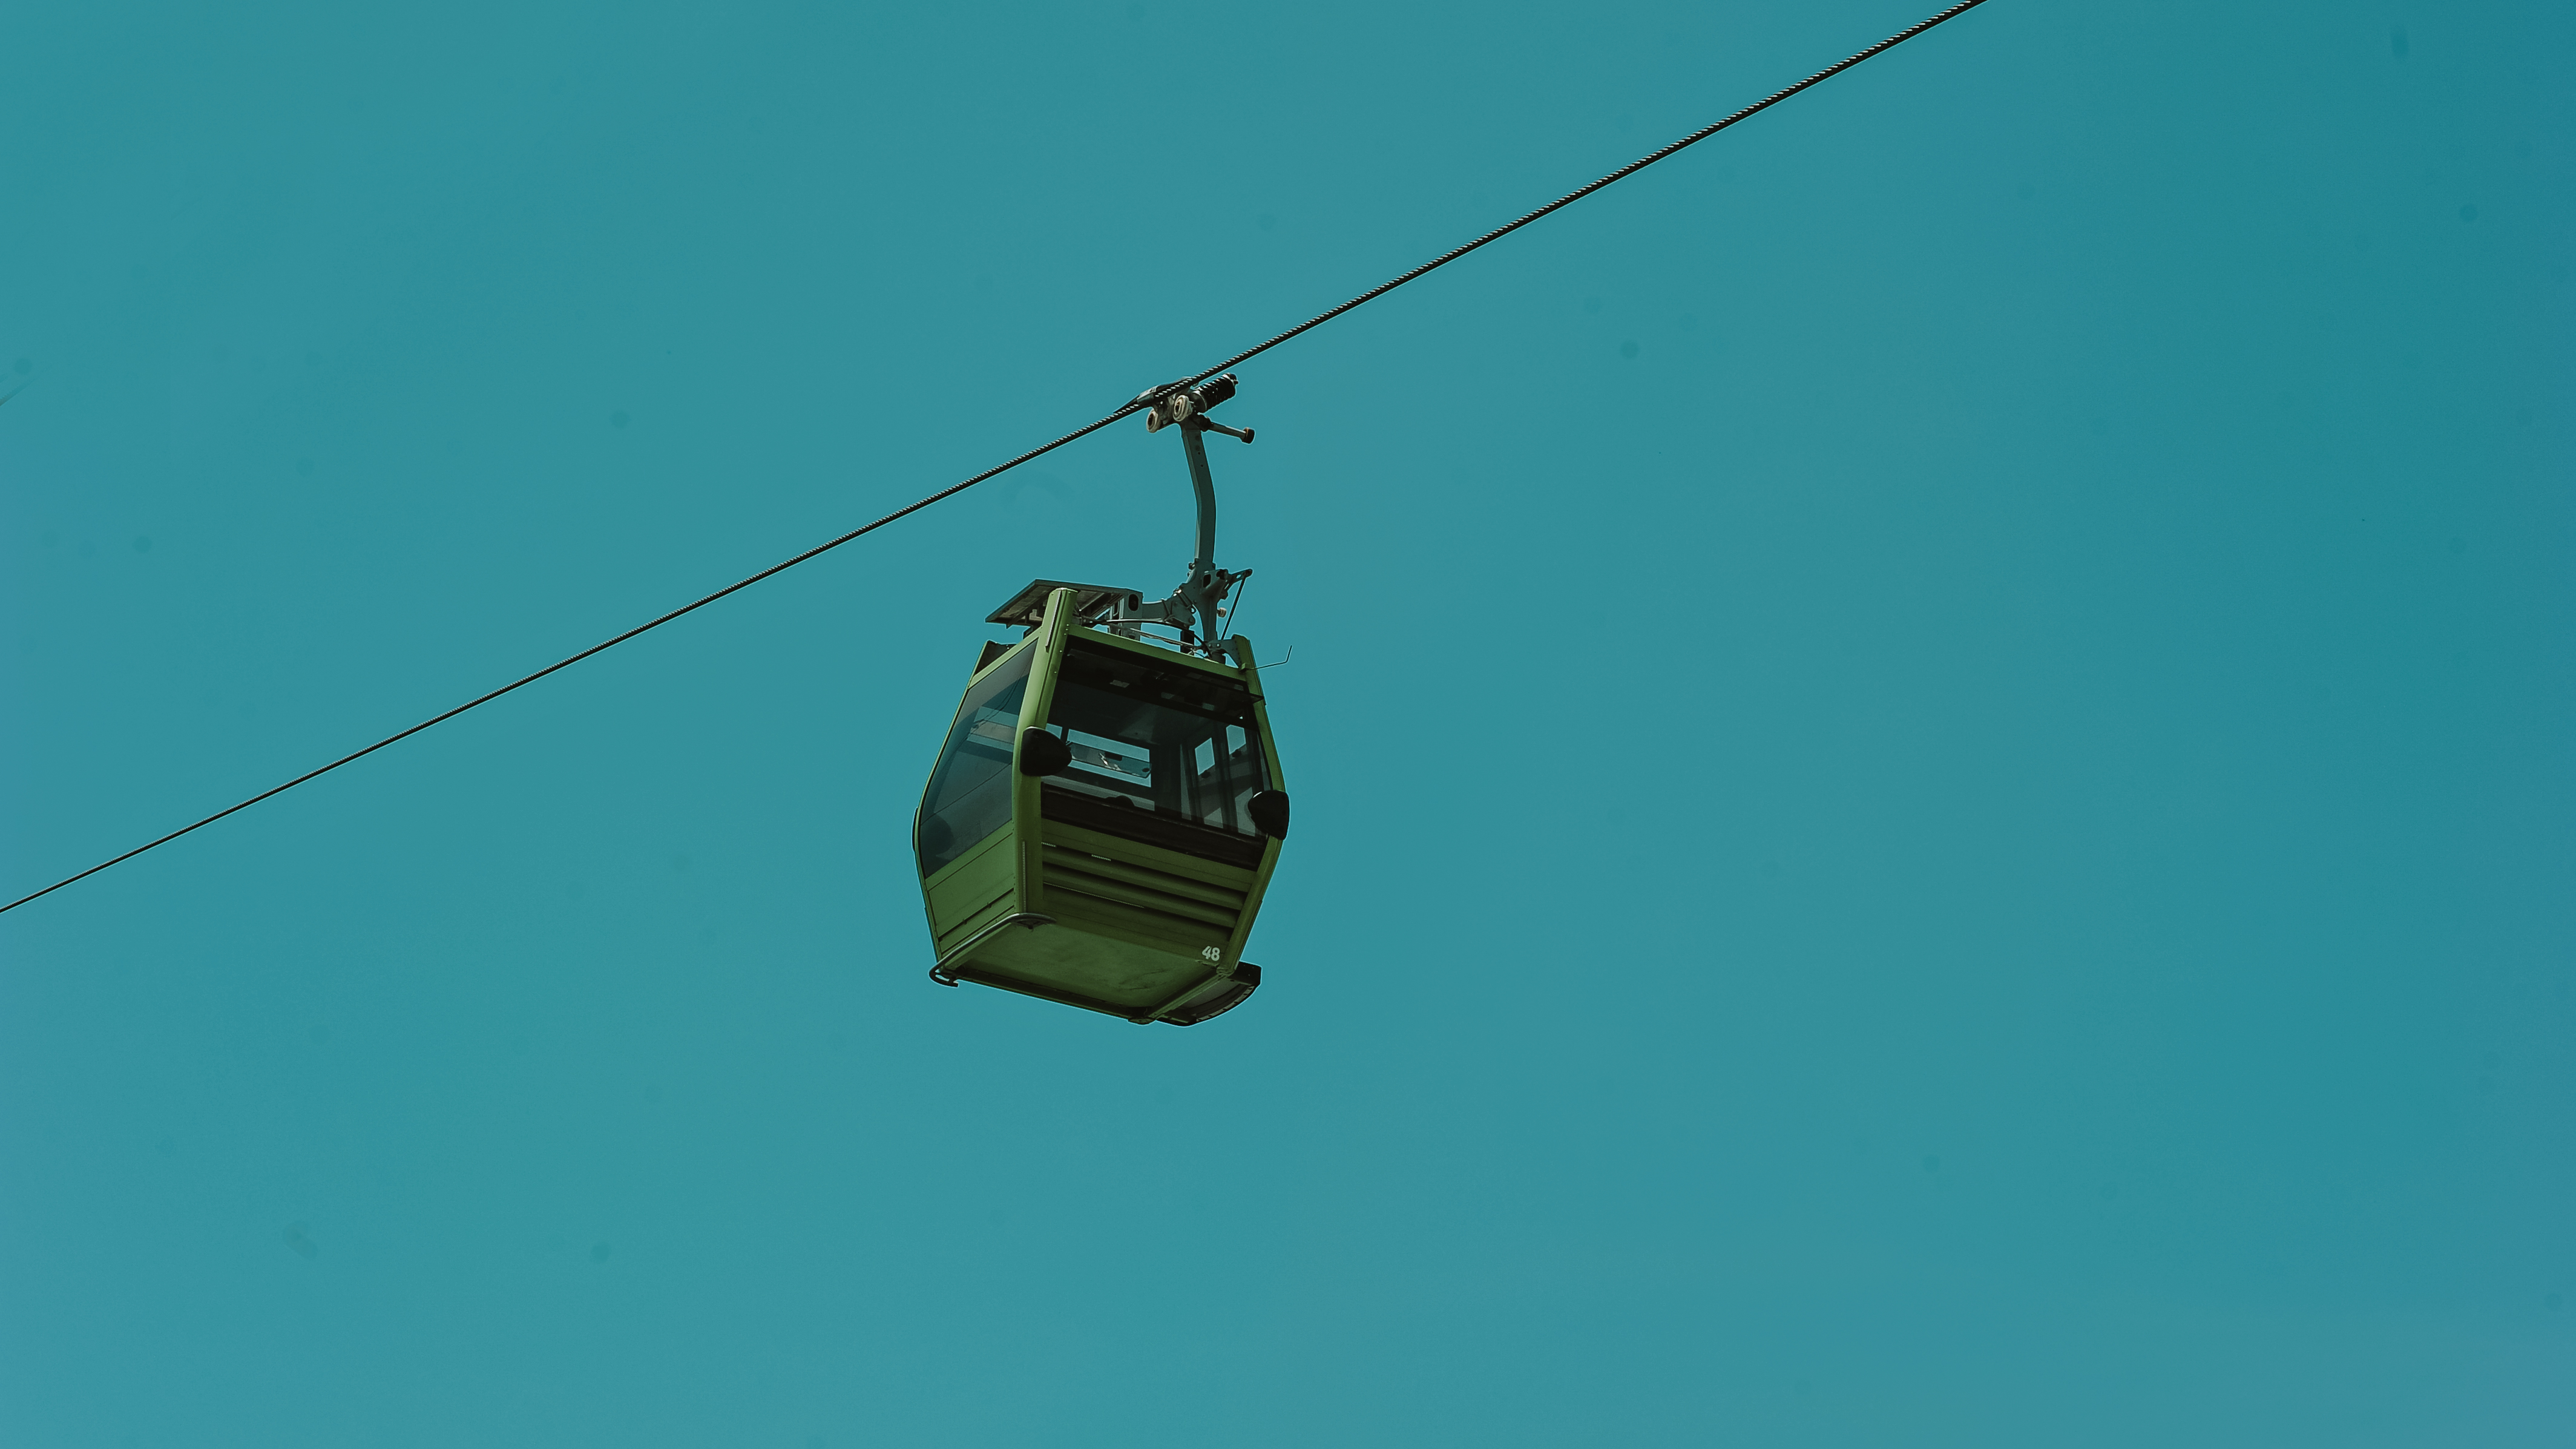
landscape, sky, earth, vintage, beauty, atmosphere of earth, cloud, cable car